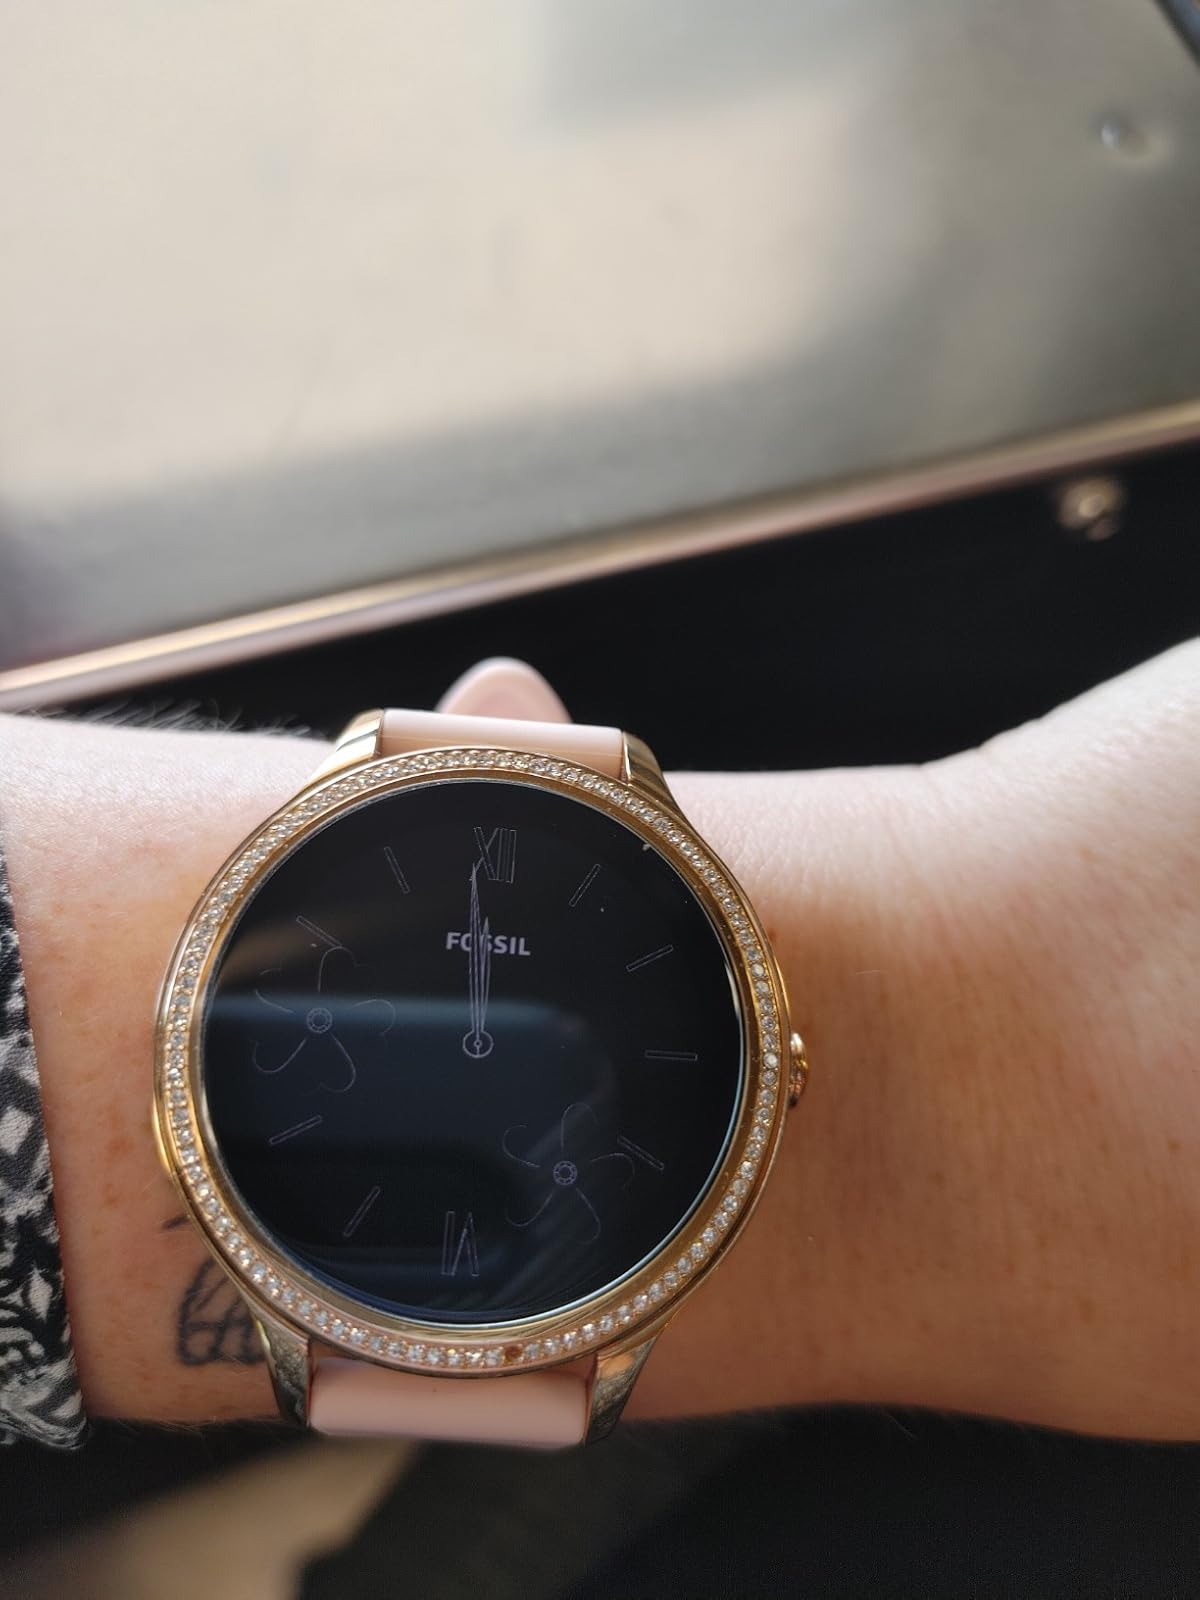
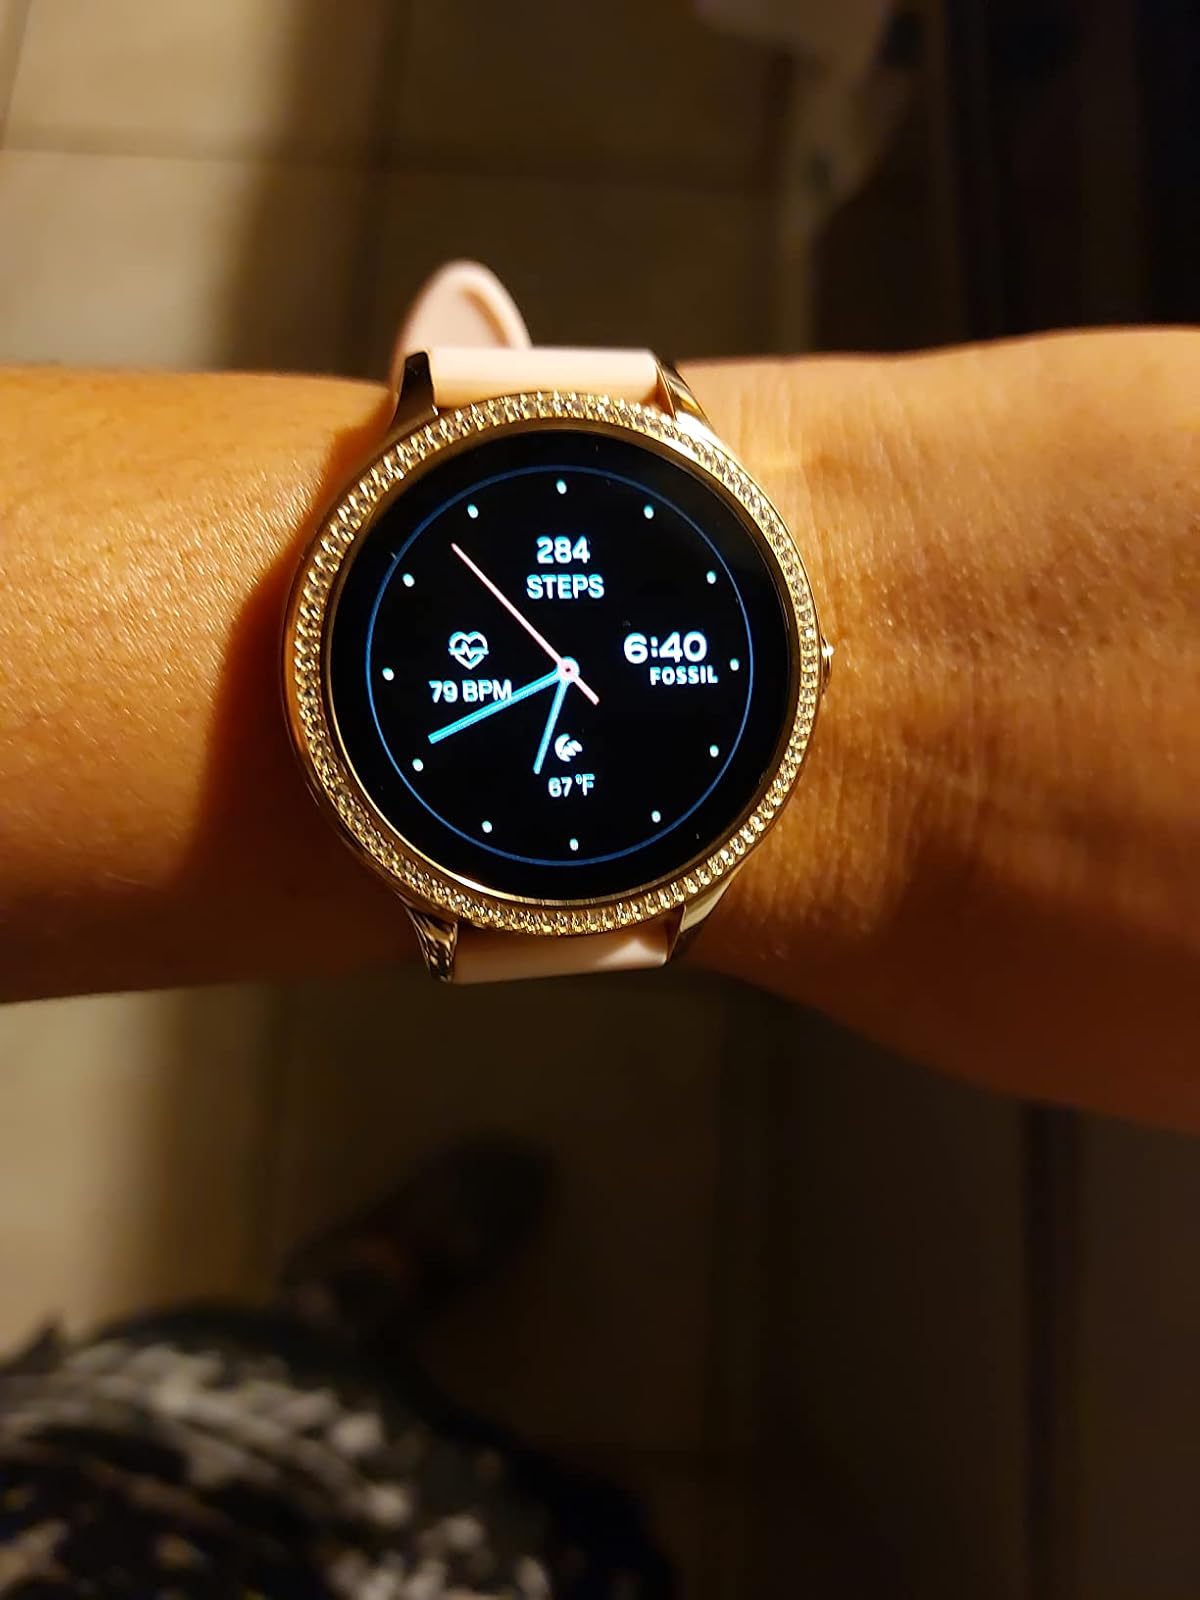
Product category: smartwatch
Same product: yes